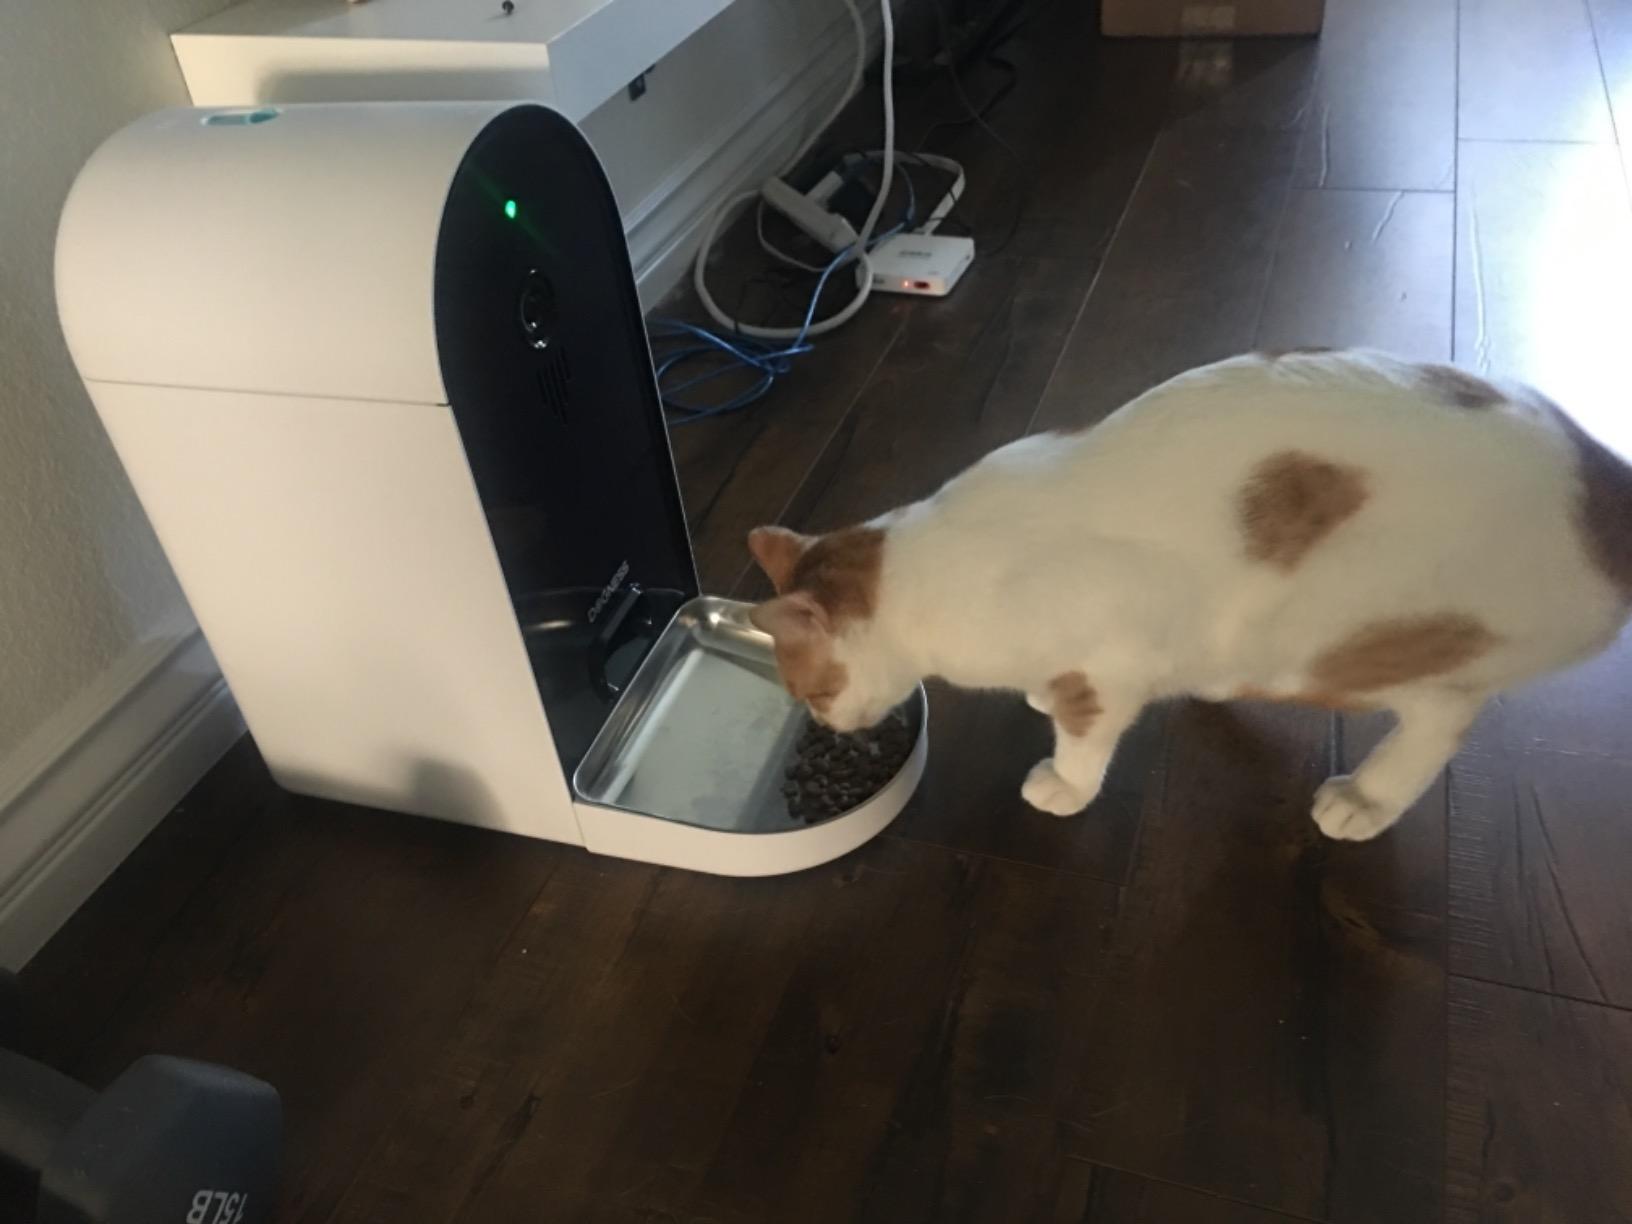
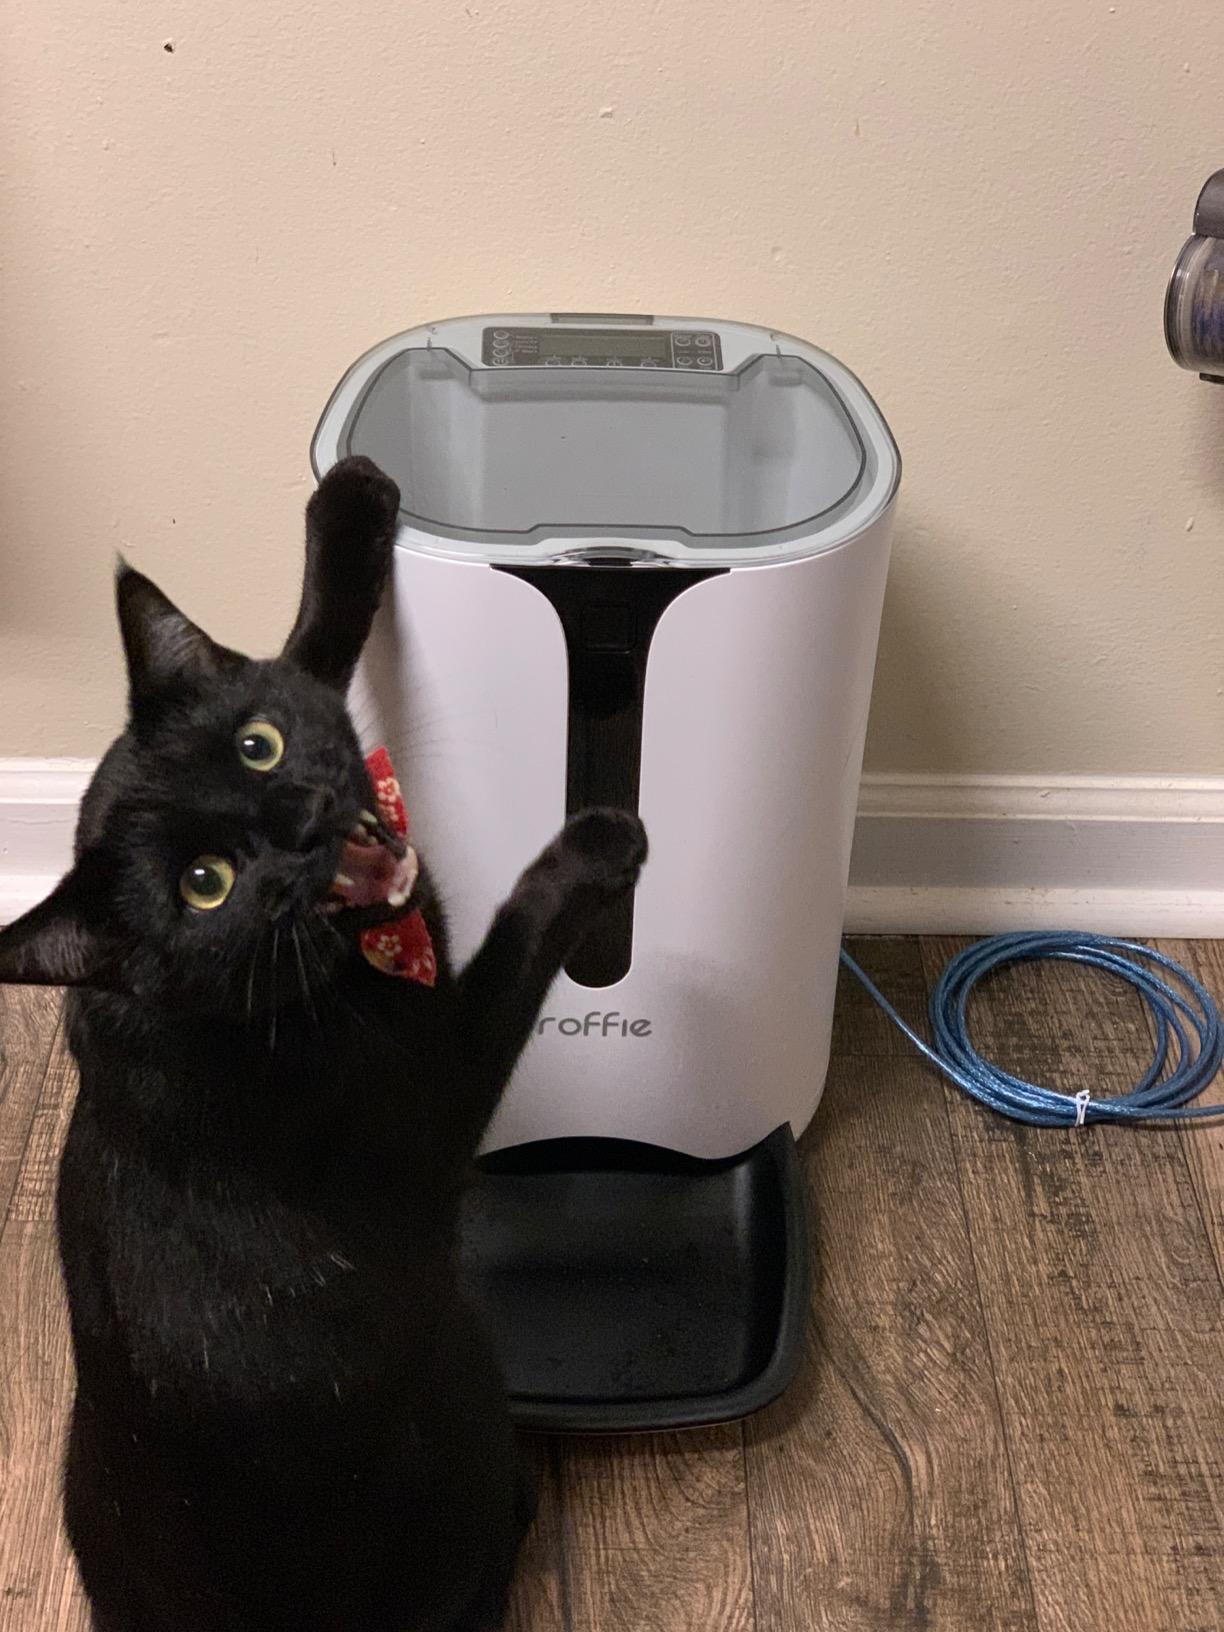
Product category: items_feeder
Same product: no